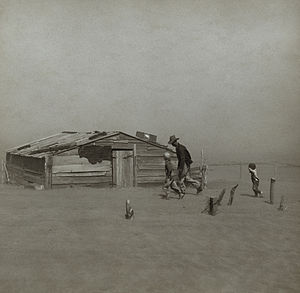
Oklahoma / Historie
Dust Bowl i 1930'erne
Oklahoma er en delstat som ligger i den sydlig-centrale region i USA. Oklahoma City er delstatens hovedstad og største by. Med ca. 3,5 millioner indbyggere er Oklahoma den 28. mest folkerige delstat i USA. Delstaten blev oprettet i det som var Indianerterritoriet den 16. november 1907, og blev den 46. delstat som kom med i unionen.